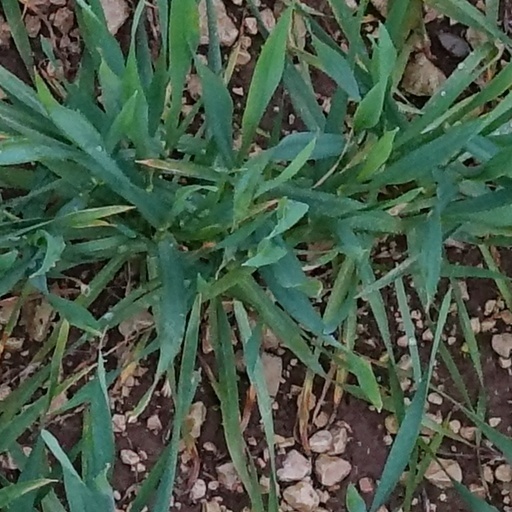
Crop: wheat